Marie Dressler

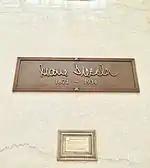
Marie Dressler's crypt in the Great Mausoleum, Forest Lawn Glendale. Note that her birth year is given as 1871.

Dressler left an estate worth $310,000, the bulk left to her sister Bonita. She bestowed her 1933 Duesenberg Model J automobile and $35,000 to her maid of 20 years, Mamie Steele Cox, and $15,000 to Cox's husband, Jerry R. Cox, who had served as Dressler's butler for four years. Dressler intended that the funds should be used to provide a place of comfort for black travelers, and the Coxes used the funds to open the "Coconut Grove" night club and adjacent tourist cabins in Savannah, Georgia, in 1936, named after the night club in Los Angeles.